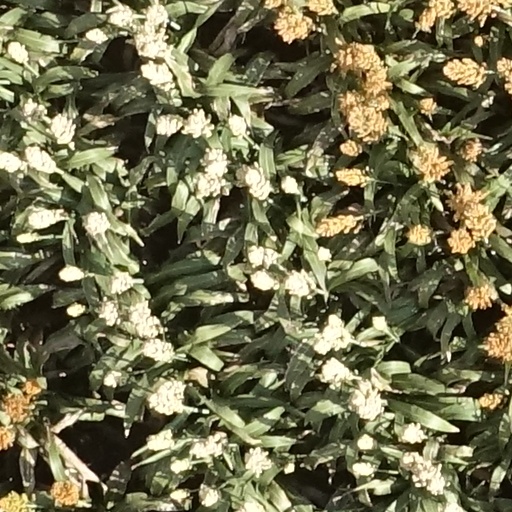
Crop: sorghum